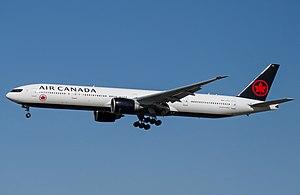
Air Canada est la plus grande compagnie aérienne nationale du Canada. Elle assure des vols intérieurs et internationaux sur les cinq continents depuis ses plates-formes de correspondance à Toronto-Pearson, Montréal-Trudeau, Vancouver et Calgary. Air Canada est la 15ᵉ plus grande compagnie aérienne au monde. En 2013, de concert avec son transporteur régional Air Canada Express, elle a transporté plus de 35 millions de passagers, exploitant 1 500 vols réguliers quotidiens et elle employait 27 000 personnes à temps plein à travers le monde. Son siège social est situé à Montréal, après son déménagement de la ville de Winnipeg, au Manitoba en 1949. Elle est membre fondateur de Star Alliance. Le 16 mai 2019, Air Canada annonce son intention d'acquérir Air Transat pour 520 millions de dollars.